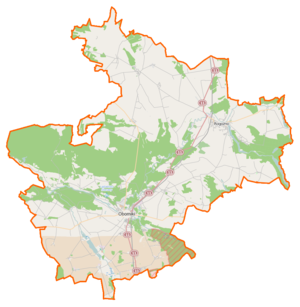
Le powiat d'Oborniki est un powiat de la voïvodie de Grande-Pologne, dans le centre-ouest de la Pologne.